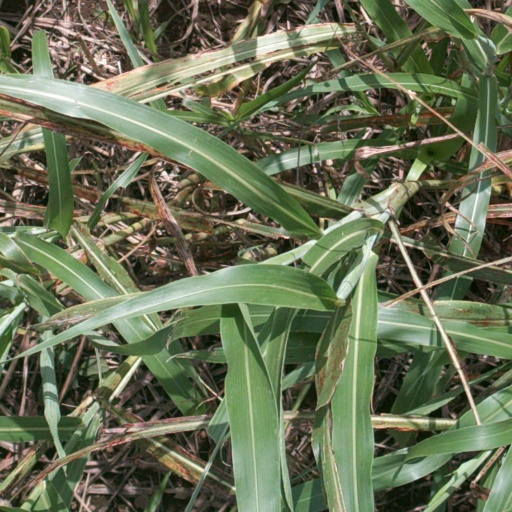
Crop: sorghum